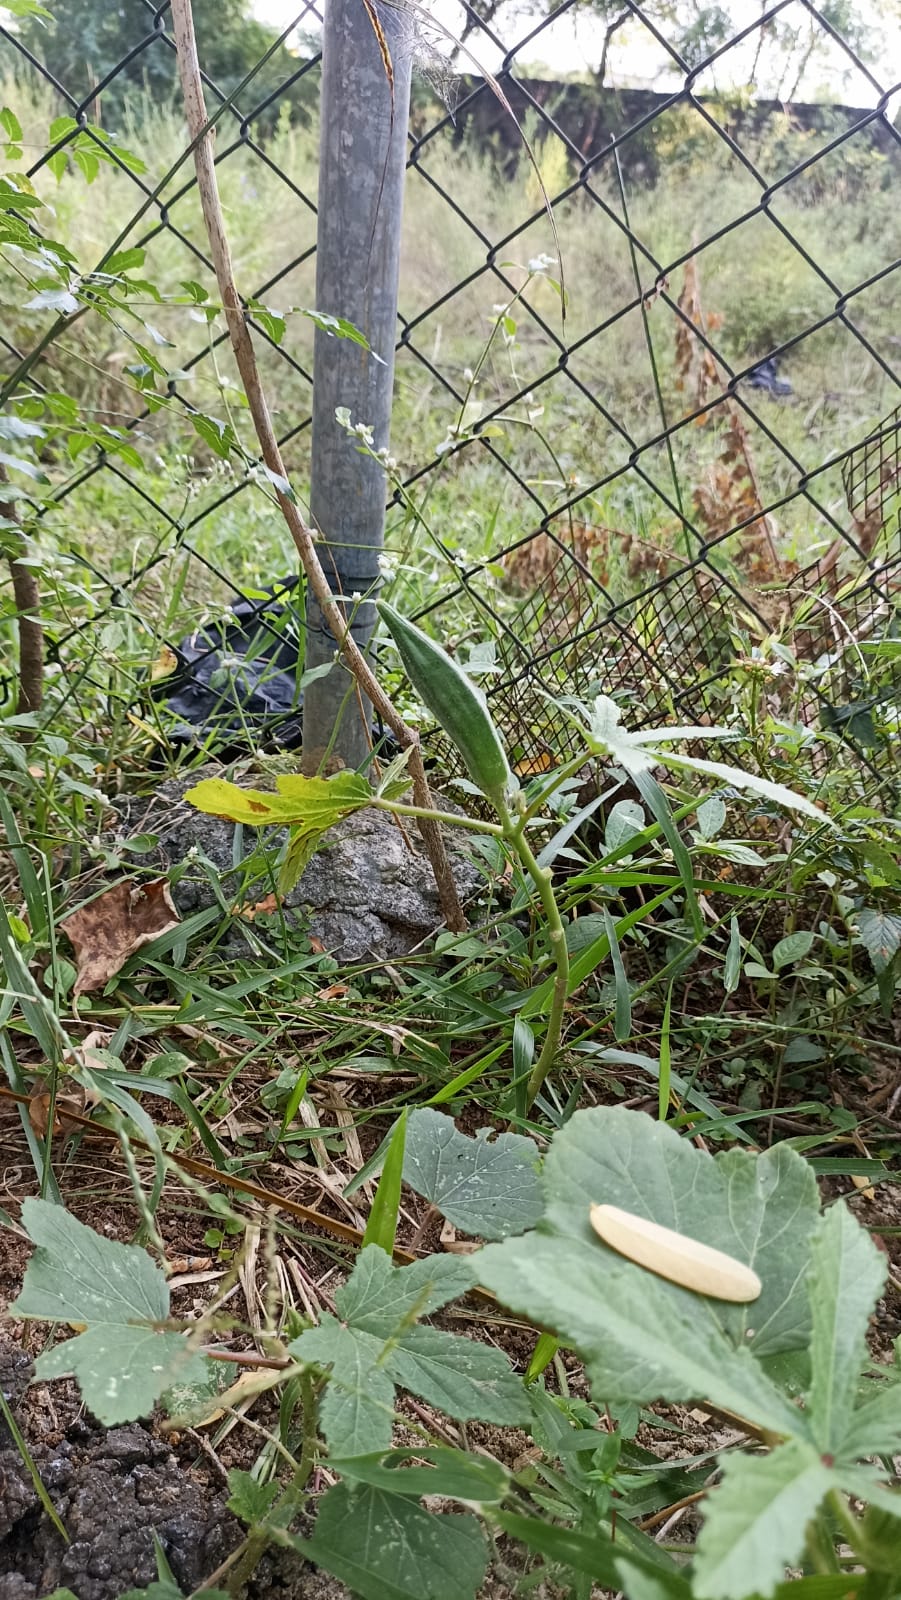
Label: Mature